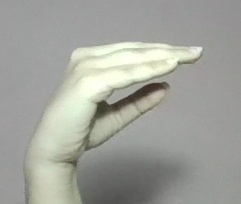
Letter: jeem